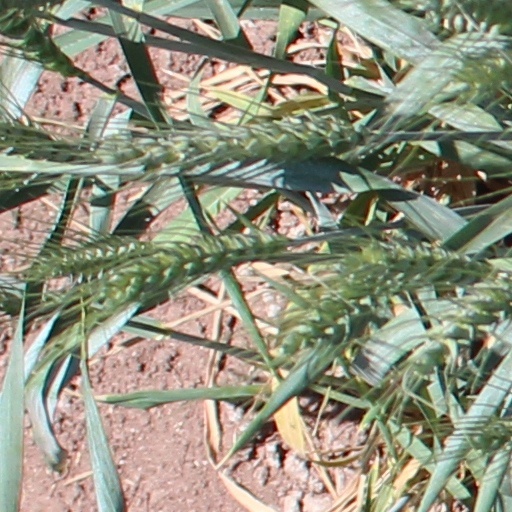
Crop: wheat